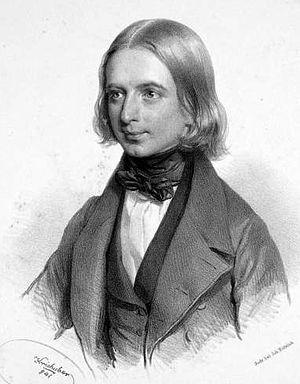
Giulio Regondi est un guitariste, concertiniste, et compositeur italien né en 1822 à Genève, décédé le 6 mai 1872 à Londres.